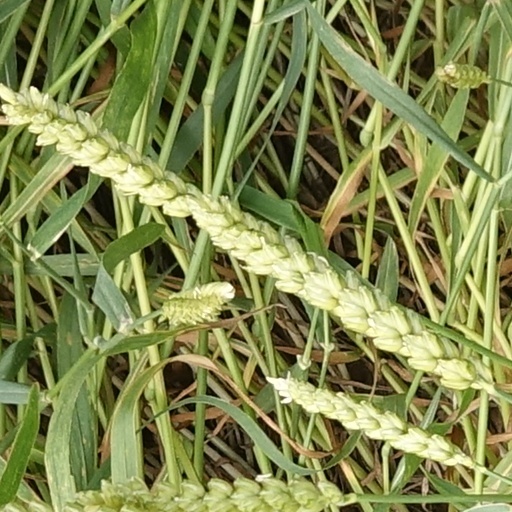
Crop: wheat